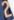
Number: 2